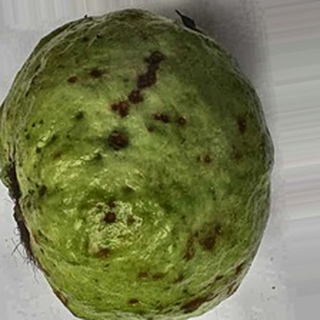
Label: guava_anthracnose